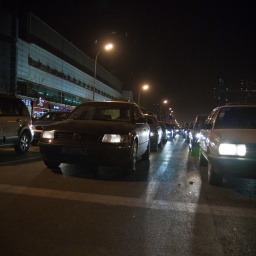
Shot these cars from the hip while crossing the road in Tianjin.